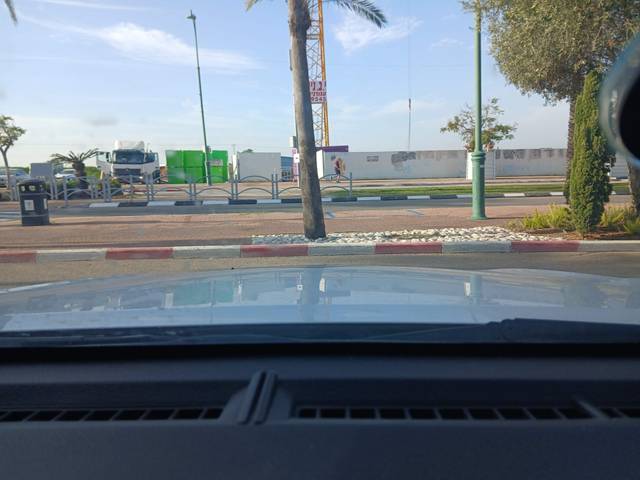
Region: Israel
Coordinates: 32.188, 34.847